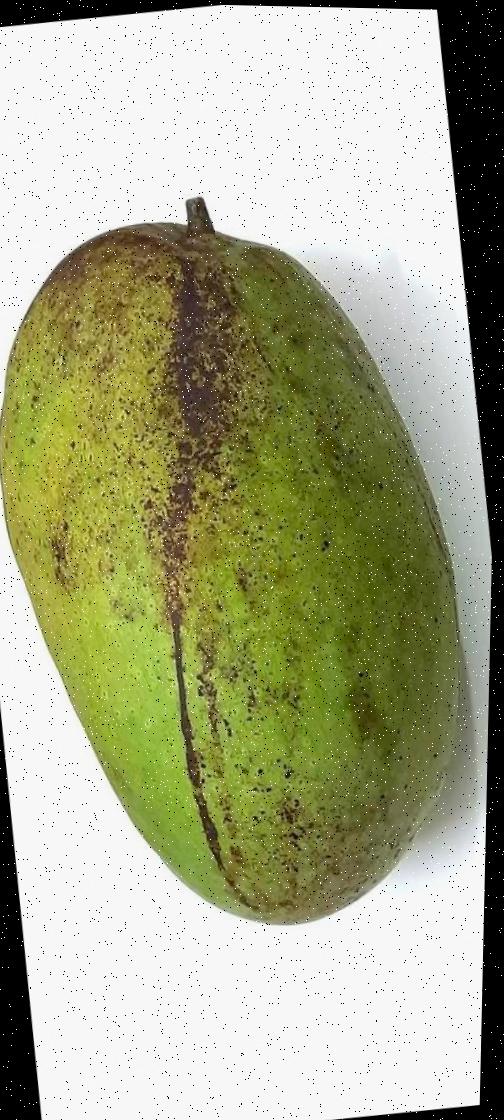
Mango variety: Fazli Shurmai